Greycliffe disaster

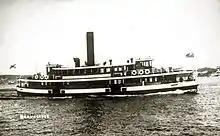
"Greycliffe" (built 1911) on Sydney Harbour

"Greycliffe" was a wooden double-ended screw steamship built for the Watsons Bay run. Originally owned by the Watson's Bay and South Shore Ferry Co. Pty. Ltd, she and her running mates, "King Edward", "Vaucluse" and "Woollahra", were taken over by Sydney Ferries Limited in 1920.